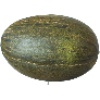
Label: melon_piel_de_sapo